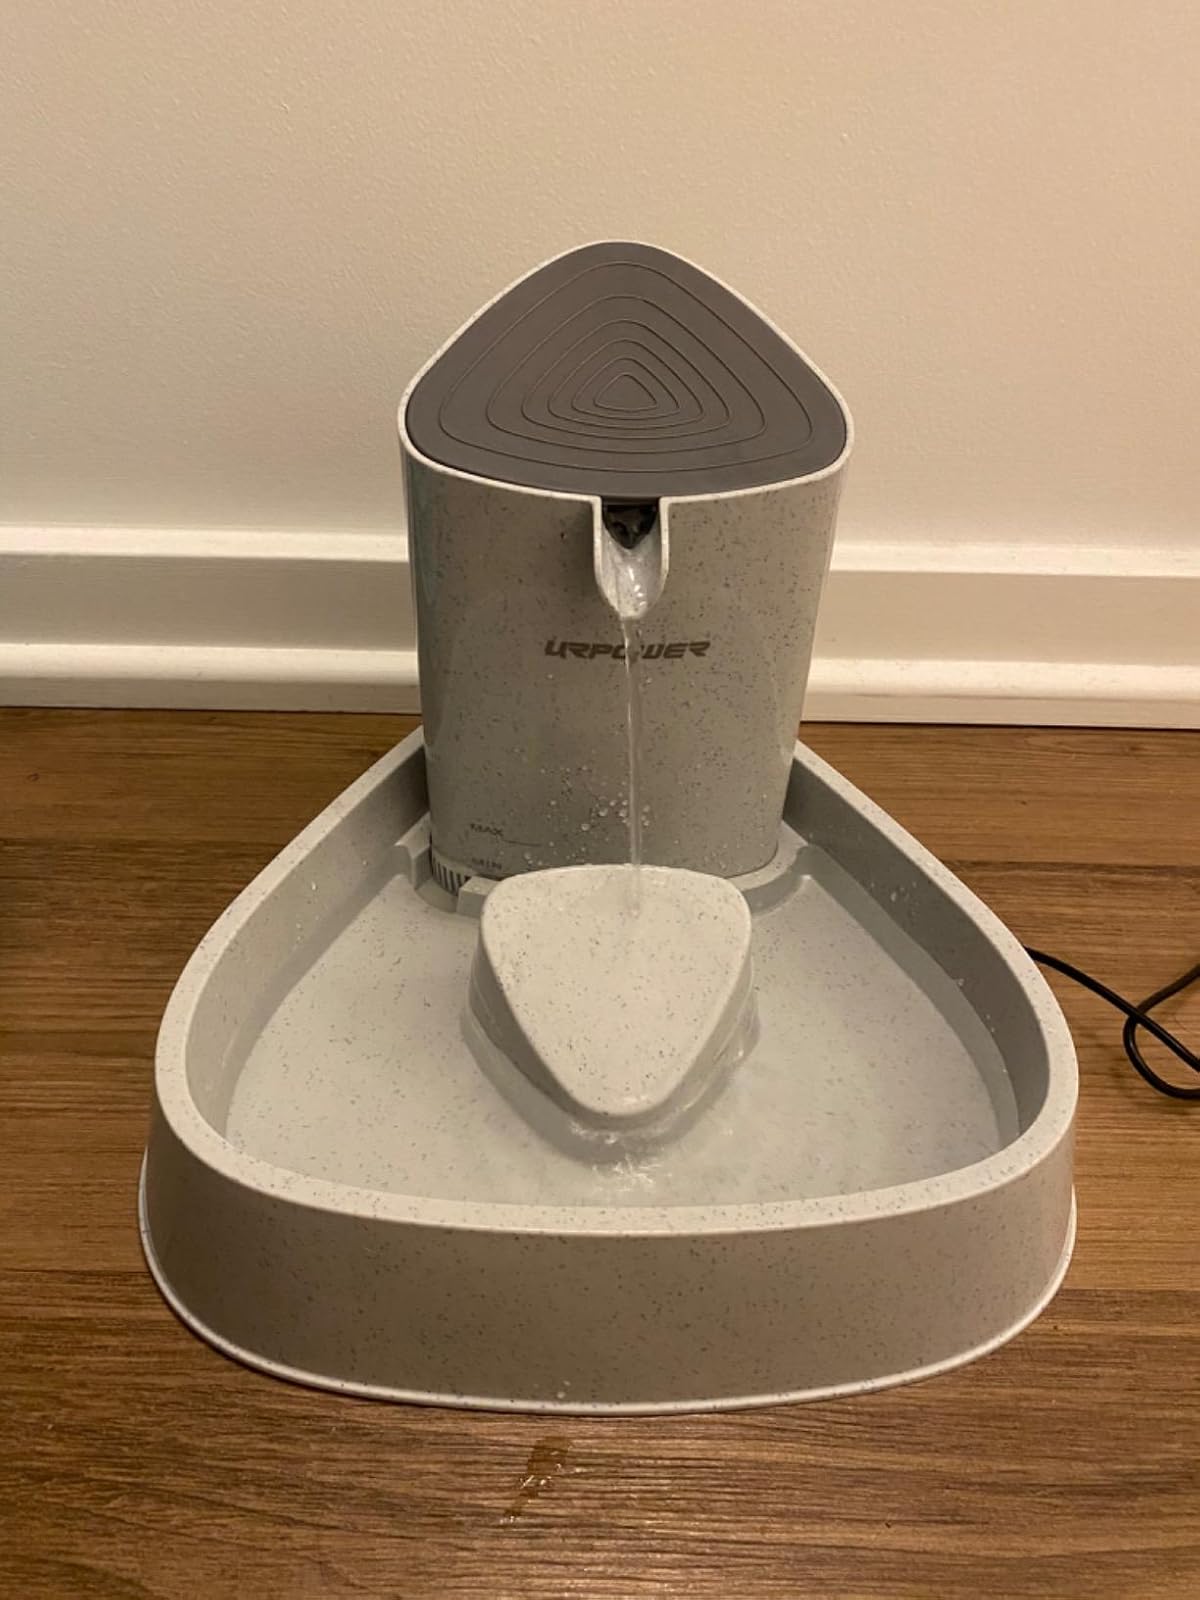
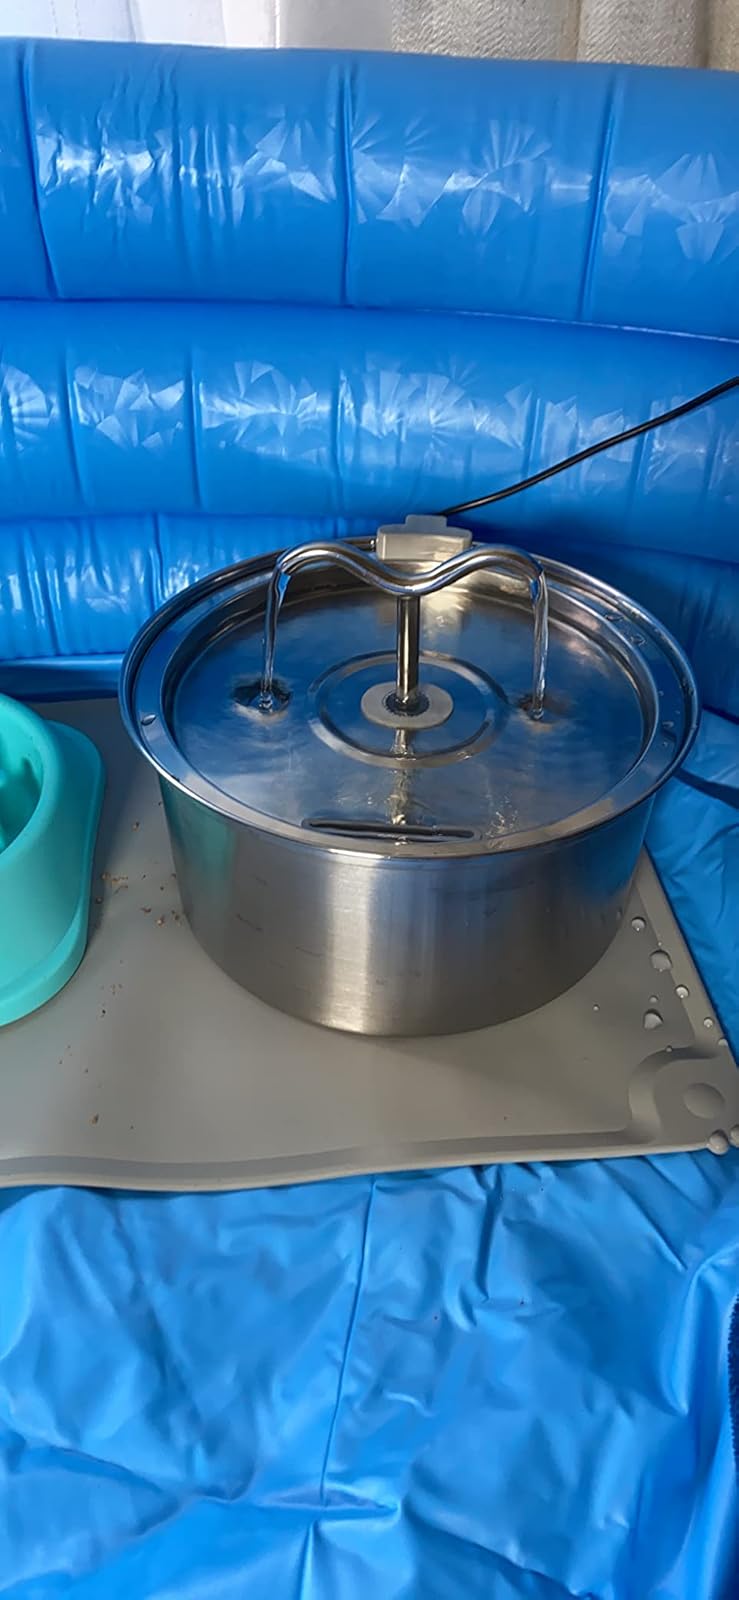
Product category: items_bowl
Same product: no